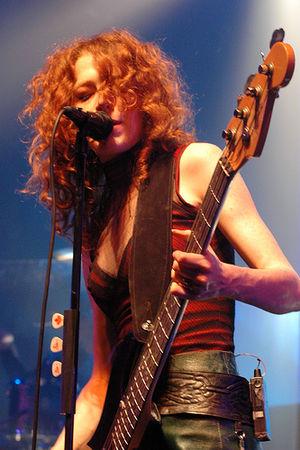
Melissa Gaboriau Auf der Maur est une musicienne de rock, photographe, chanteuse et actrice canadienne née le 17 mars 1972 à Montréal, Québec.